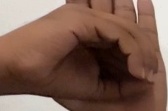
ASL sign: 0